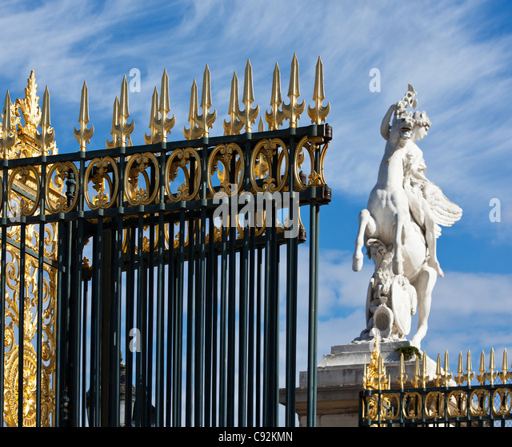
statues at the entrance of the garden